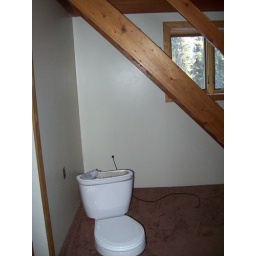
space under the stairs to the second floor in the living room-ignore the toilet-pulled out of bathroom to do repairs.